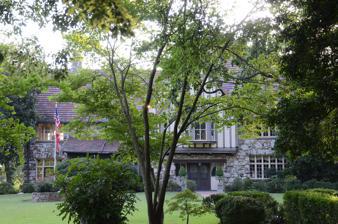
Building: Land's End Plantation (Scott, Arkansas)
Country: United States of America
Year built: 1925
Historic house in Arkansas, United States United States historic place Land's End Plantation U.S. National Register of Historic Places Location in Arkansas Show map of Arkansas Location in United States Show map of the United States Nearest city Scott, Arkansas Coordinates 34°53′36″N 92°7′8″W / 34.89333°N 92.11889°W / 34.89333; -92.11889 Area 5,000 acres (2,000 ha) (entire plantation) 54 acres (22 ha) (listed portion) Built 1925 Architect John Parks Almand Architectural style Tudor Revival NRHP reference No. 99000044 Added to NRHP January 27, 1999 The Land's End Plantation , also known as James Robert Alexander House , is a historic plantation at 1 Land's End Land in rural southeastern Pulaski County, Arkansas , off Arkansas Highway 161 south of Scott .  It is a 5,000-acre (2,000 ha) working plantation, located on the banks of the Arkansas River .  The main plantation complex includes a 1925 Tudor Revival house, designed by John Parks Almand , and more than 20 outbuildings.  AR 161, which passes close to the main house, is lined by pecan trees planted about 1900 by James Robert Alexander, the plantation owner. The house and a 54-acre (22 ha) portion of the estate was listed on the National Register of Historic Places in 1999. See also National Register of Historic Places listings in Pulaski County, Arkansas References